Alessandro Ferrero La Marmora

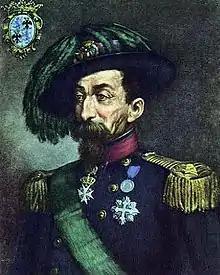

Alessandro Ferrero La Marmora (27 March 1799 – 7 June 1855) was an Italian general who is best remembered for founding the military unit known as the Bersaglieri. Two of his brothers were Alfonso Ferrero La Marmora and Alberto Ferrero la Marmora, the naturalist.